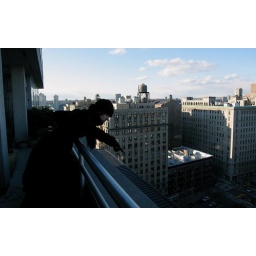
elizabeth peering over the 17th floor public balcony at our hotel